Neal Russo

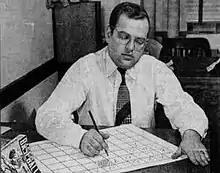
Neal Russo creates a sportsword puzzle.

Aniello "Neal" Russo (June 12, 1920 – March 6, 1996) was an American sportswriter.